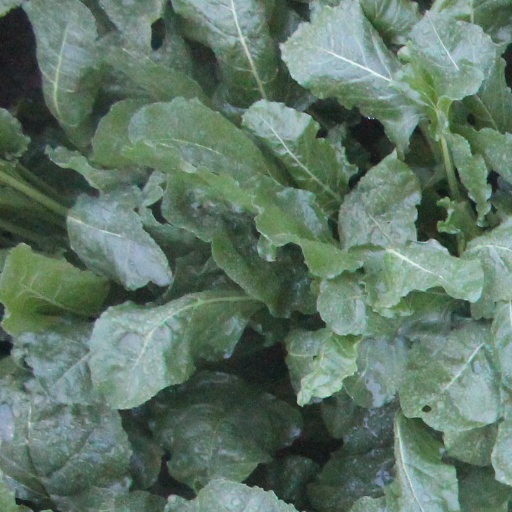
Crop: sugar beet